Paul Hartley

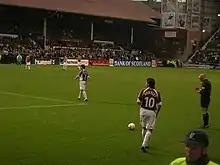
Hartley (no. 10) playing for Heart of Midlothian in 2006

Hearts signed Hartley on a free transfer when his contract with St Johnstone expired in the summer of 2003. He helped Hearts to third place in the Premier League in 2003–04 and starring in their subsequent UEFA Cup run. In January 2005, Celtic attempted to buy Hartley, but their £300,000 offer was considered significantly below Hearts valuation and was rejected. Hartley subsequently signed an improved contract with Hearts.